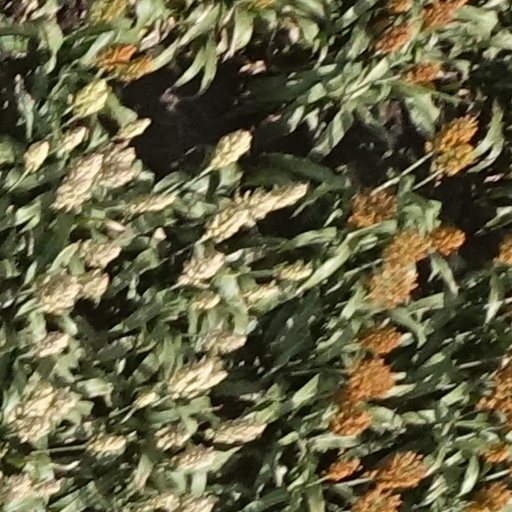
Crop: sorghum